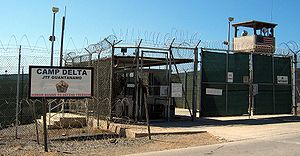
Guantanamo-lejren
Camp Delta, Guantanamo Bay, Cuba
Guantanamo-lejren er et amerikansk militærfængsel i Guantanamo Bay på Cuba. Lejren har affødt protester fra hele verden. Specielt fra menneskerettighedsorganisationer, der er bekymrede over rapporter om misbrug og tortur, samt det faktum, at fangerne tilbageholdes uden at blive stillet for en dommer, har givet anledning til fangelejren. Kritikere af USAs politik er også bekymrede over den juridiske status fangerne har: De er hverken krigsfanger eller konventionelle fanger, der skal behandles i henhold til amerikansk lovgivning. De er såkaldte ’fjendtlige kombattanter’. Da fangerne ikke tilbageholdes på amerikansk jord, er det uklart, om fangerne har de samme forfatningssikrede rettigheder, som andre fanger i USA har.